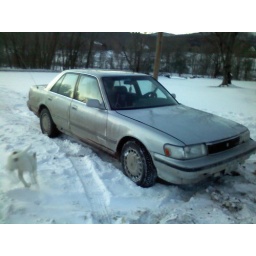
Sasha my sisters dog jumped in the frame.new project car . drift and vip car